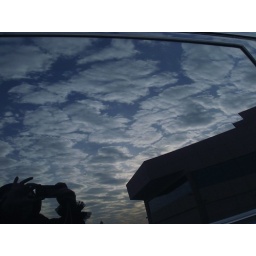
Taken against the window of my car, reflecting the beautiful Dubai sky yesterday. :-)